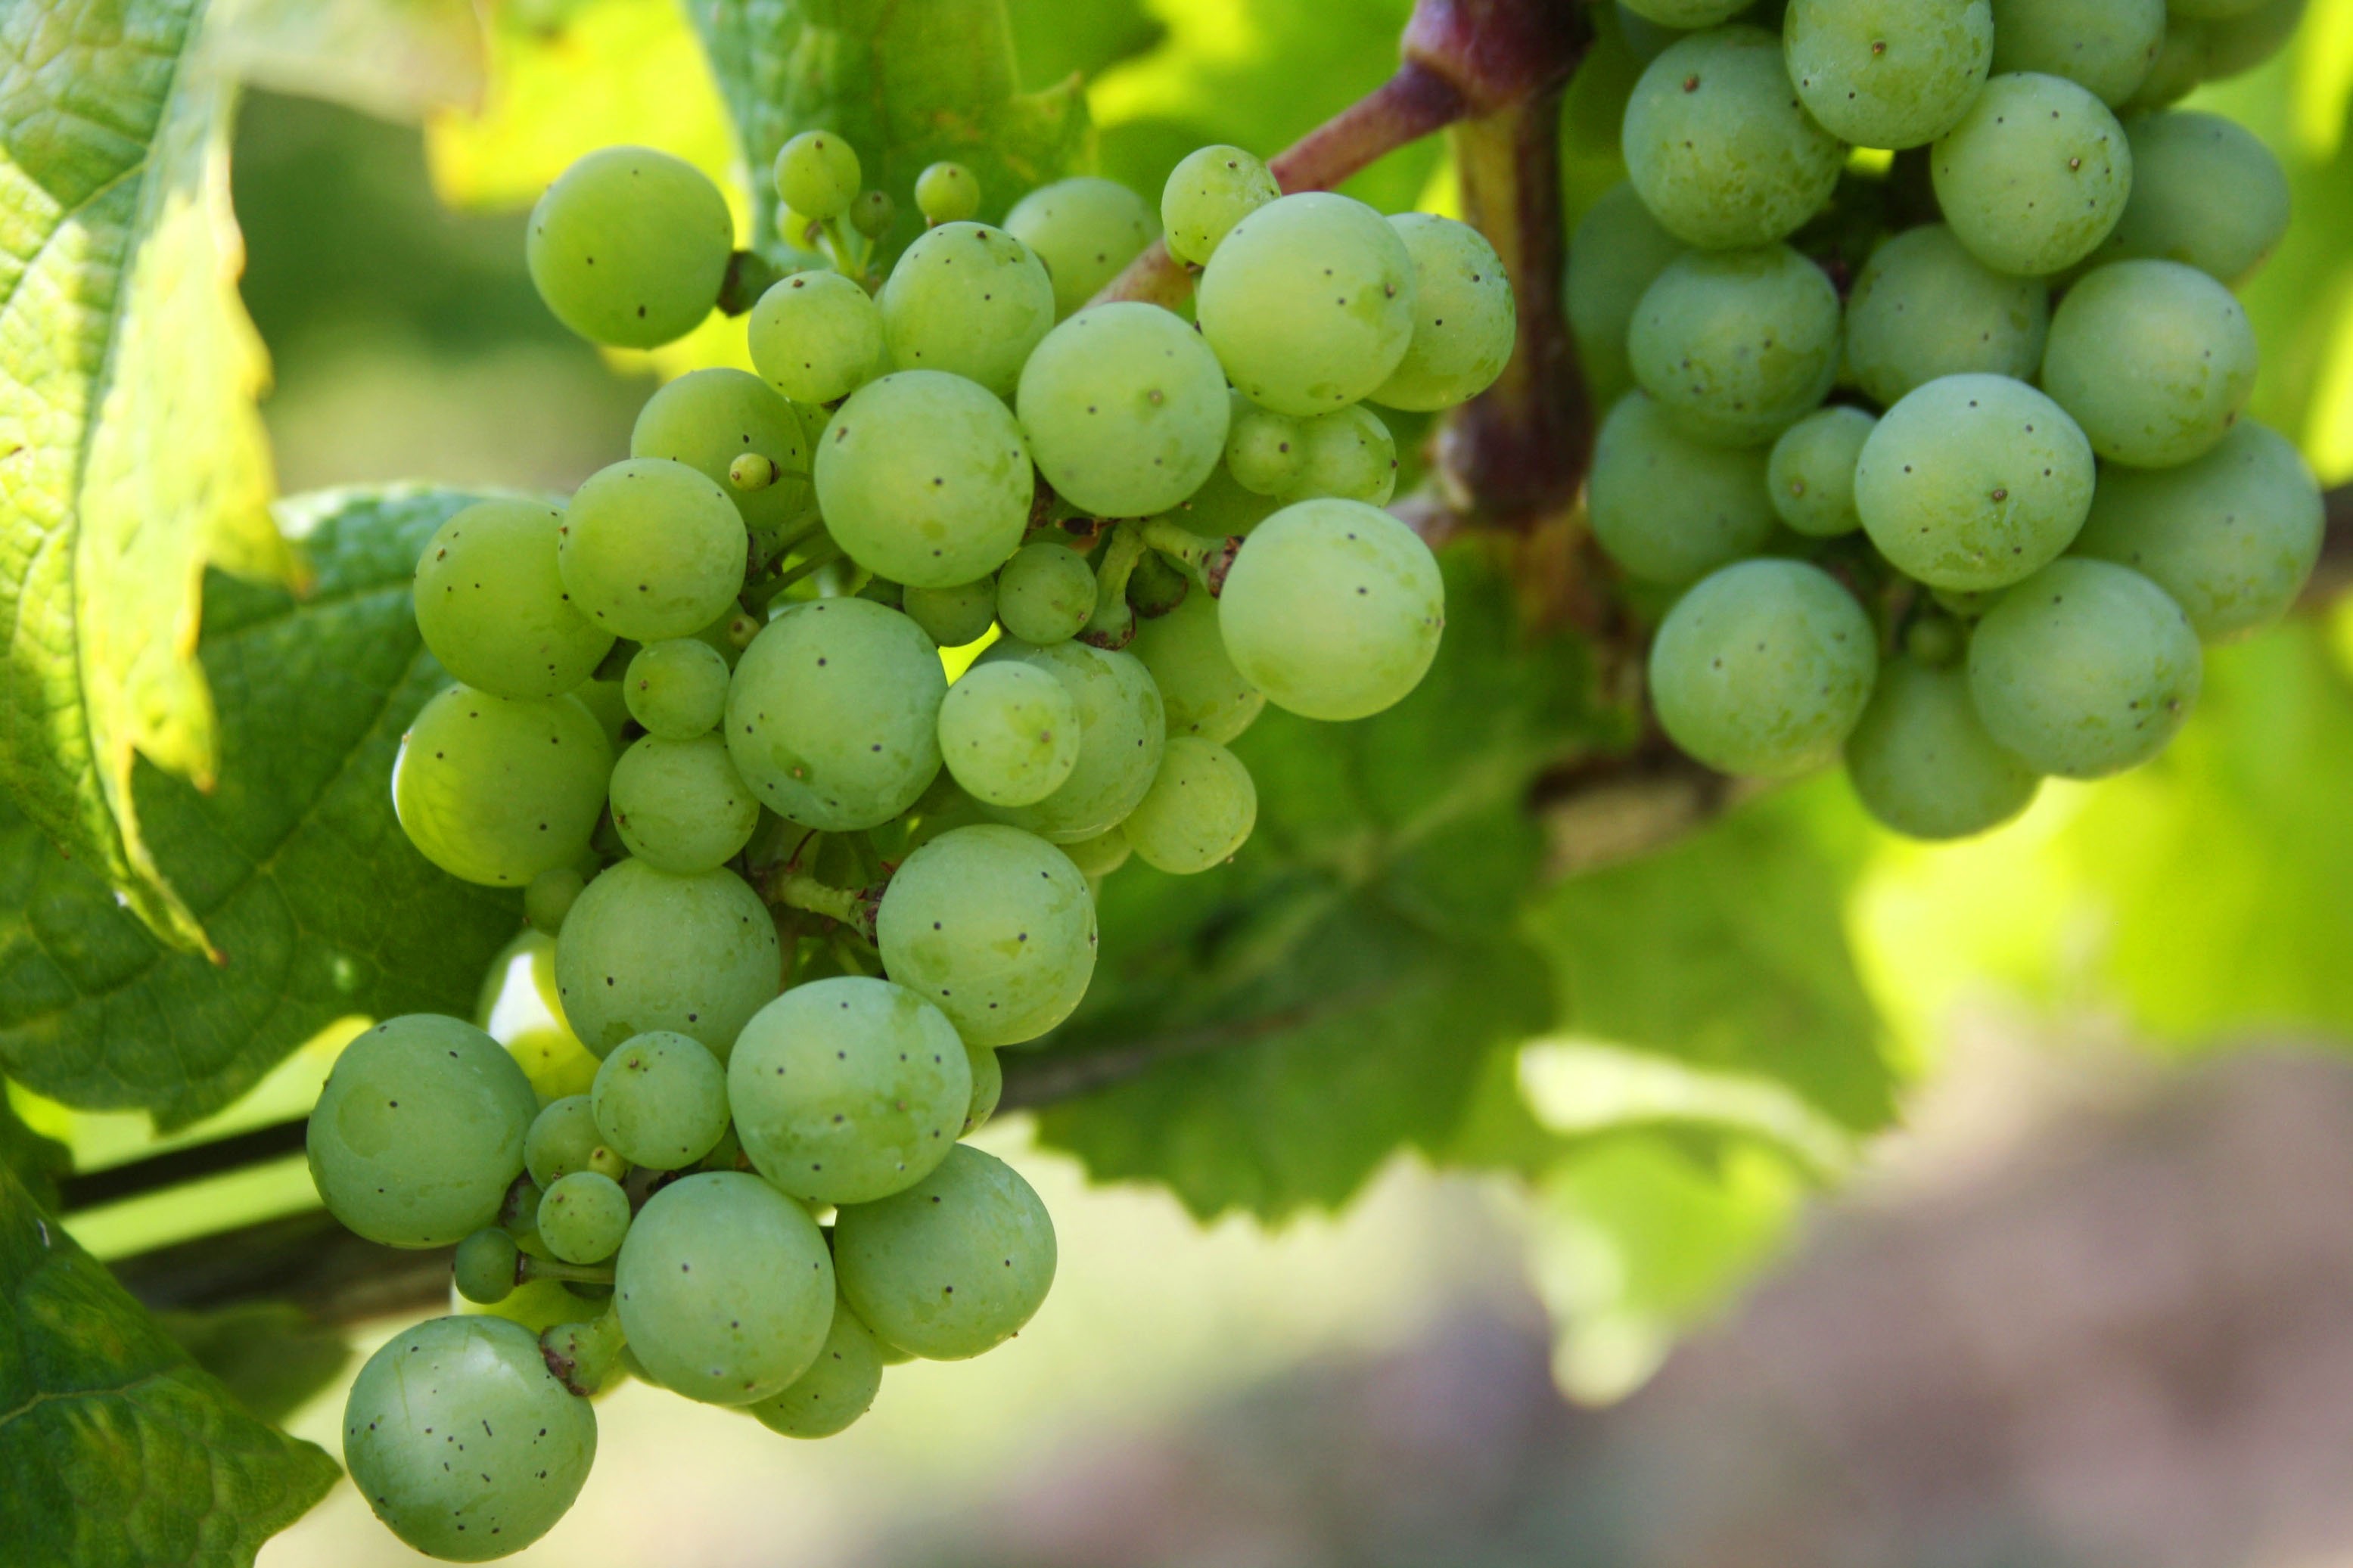
nature, plant, grape, fruit, flower, food, green, produce, agriculture, grapevine, vines, berries, shrub, grapes, winegrowing, flowering plant, vitis, green grapes, table grapes, coccoloba uvifera, sultana, land plant, grapevine family, zante currant